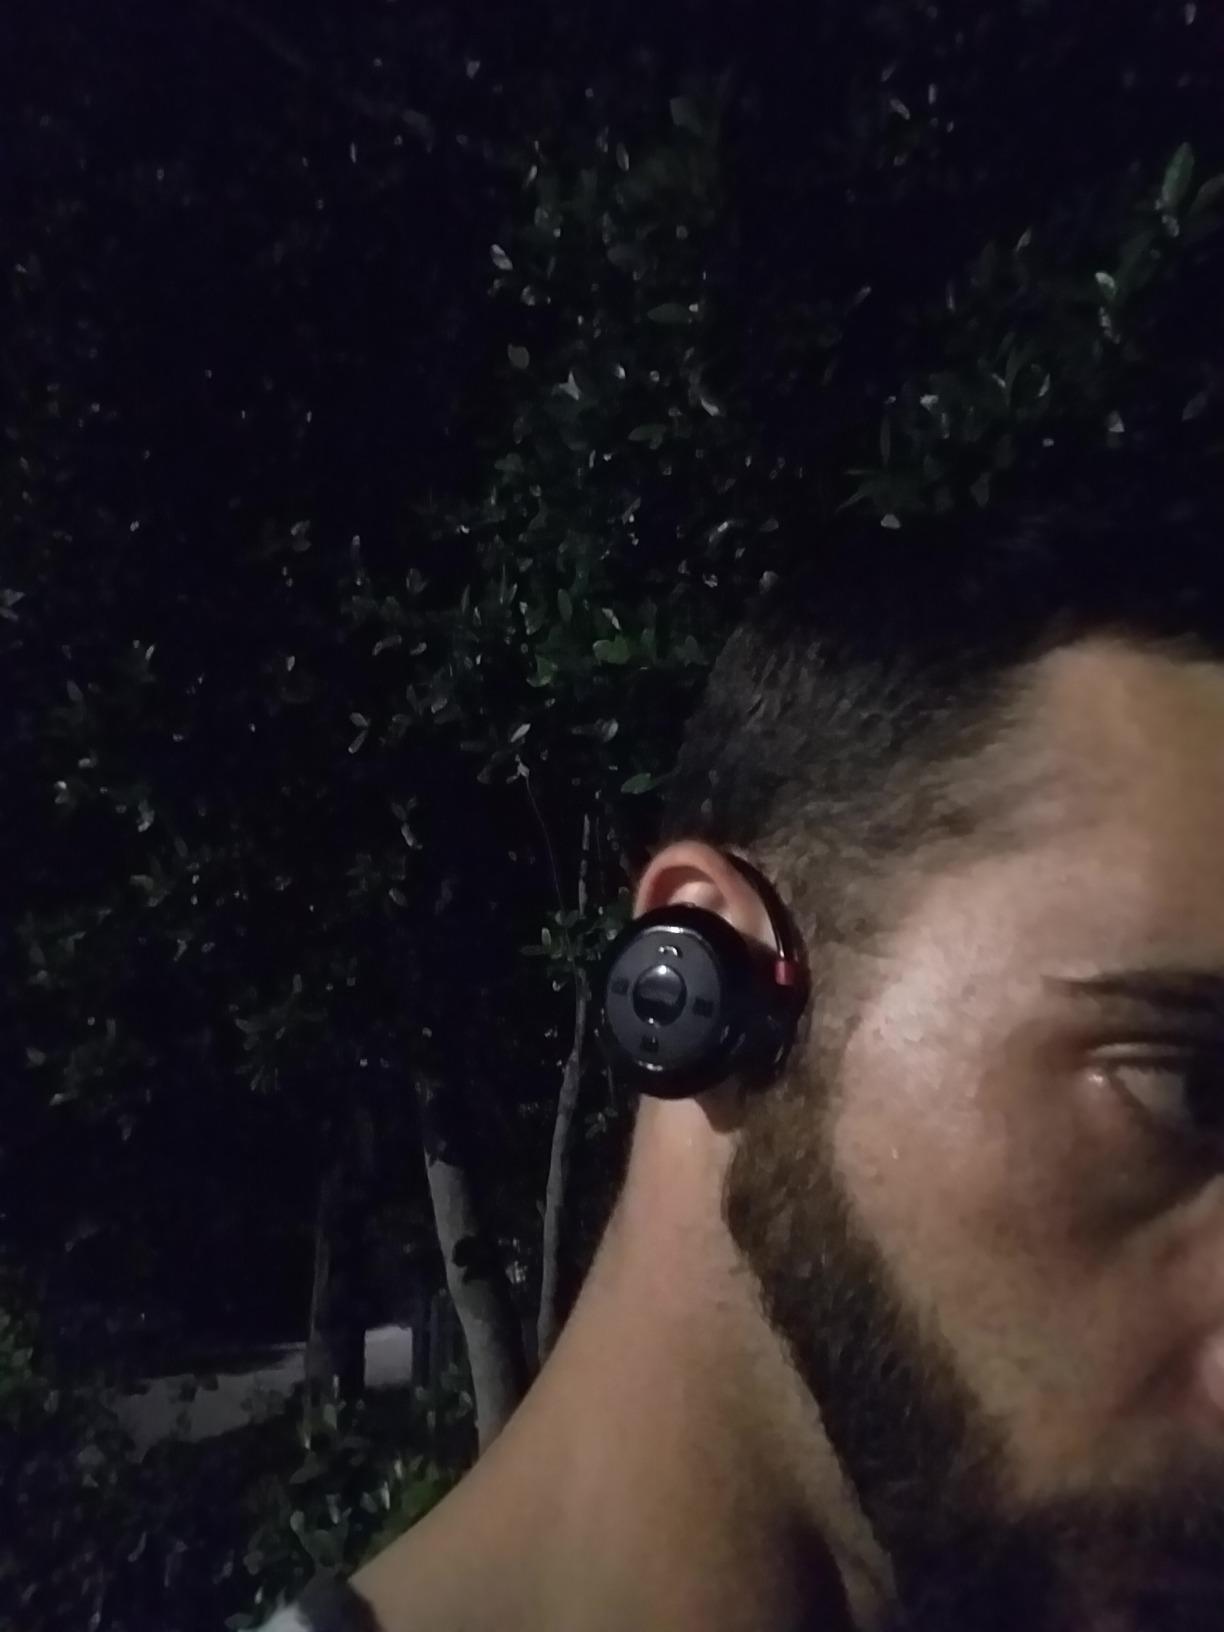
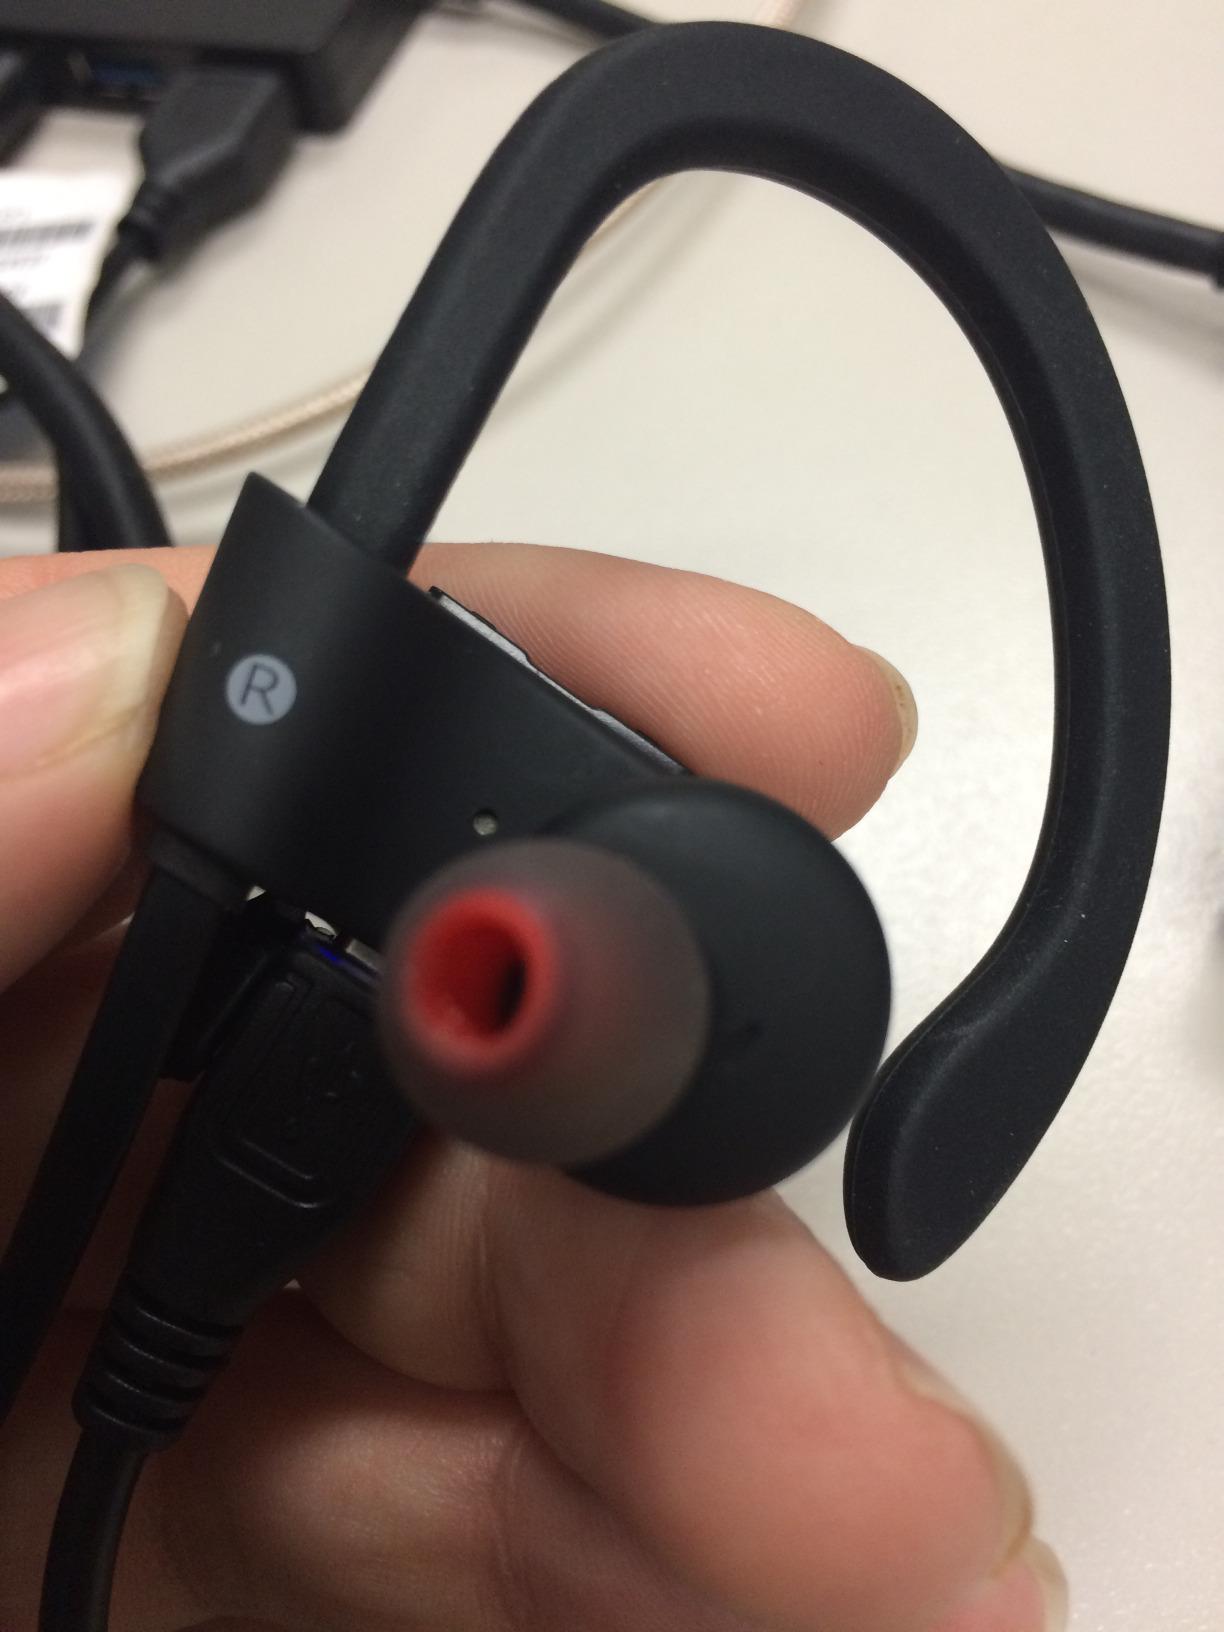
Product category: headphones
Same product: no